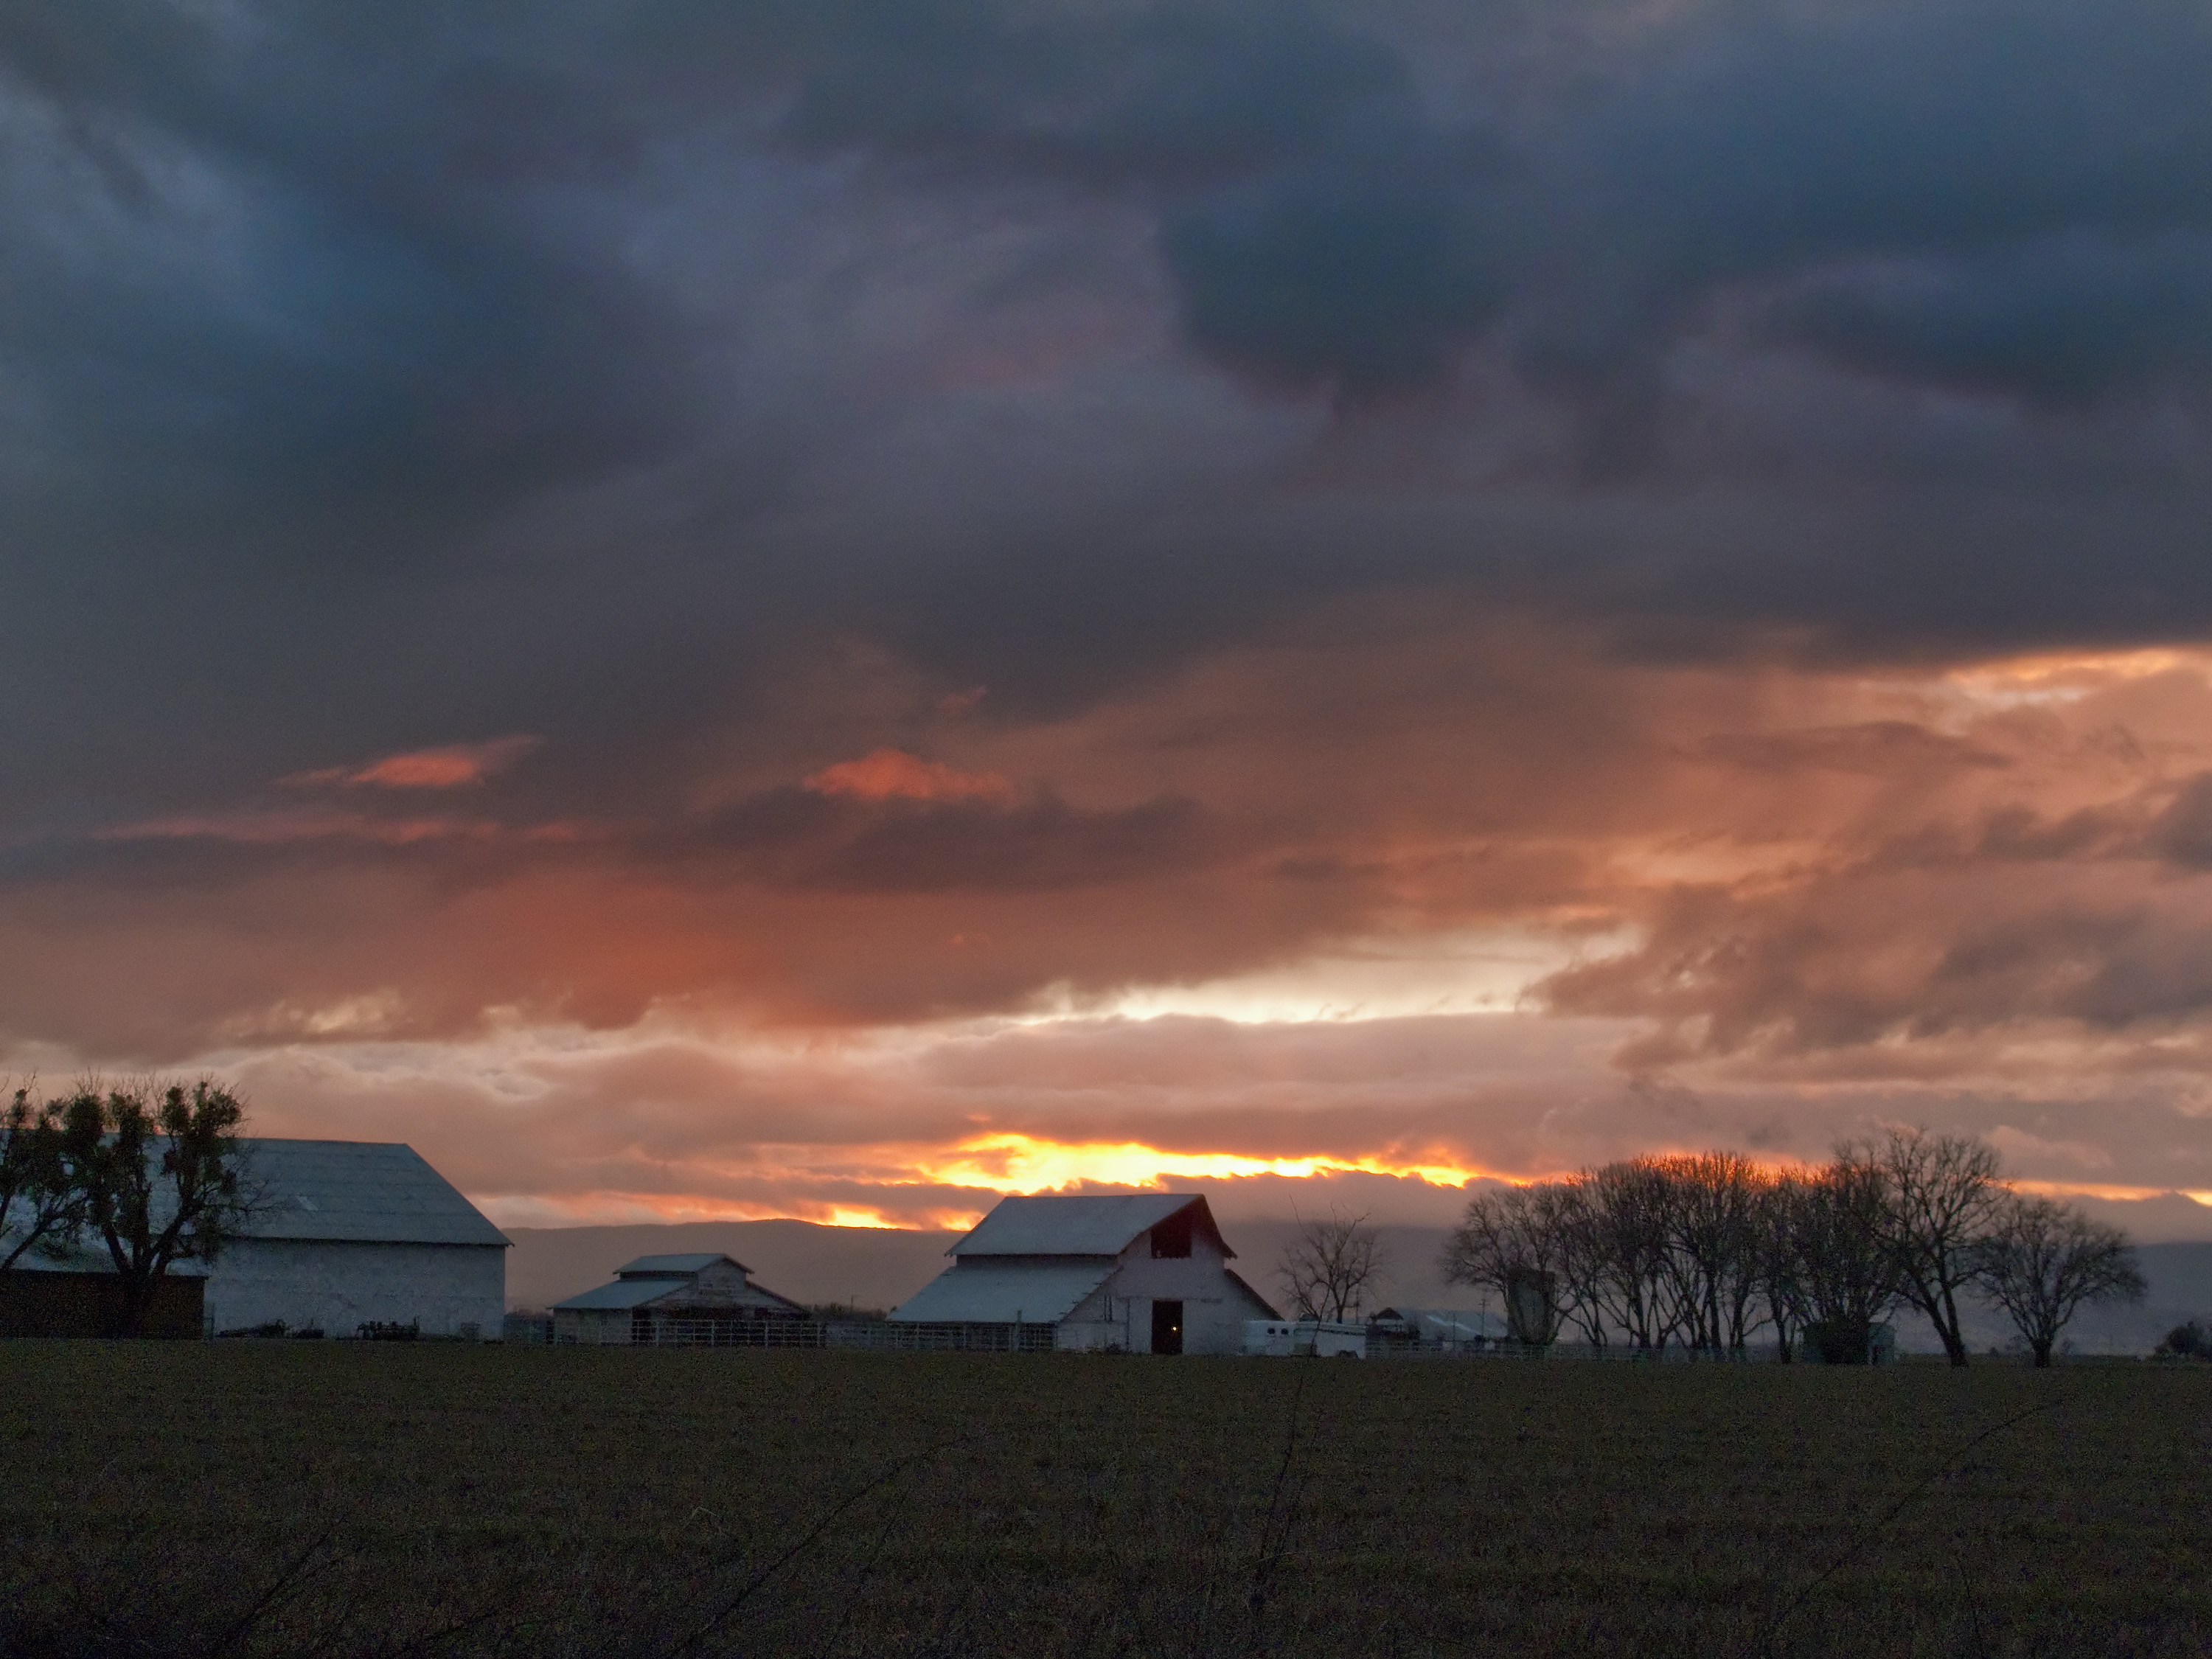
horizon, cloud, sky, sunrise, sunset, field, prairie, sunlight, morning, dawn, atmosphere, dusk, evening, weather, plain, afterglow, meteorological phenomenon, atmospheric phenomenon, red sky at morning